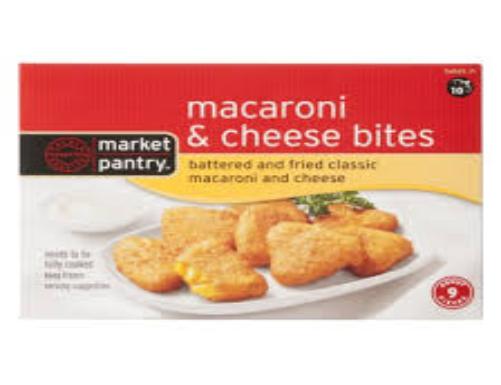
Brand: Market Pantry
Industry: Food